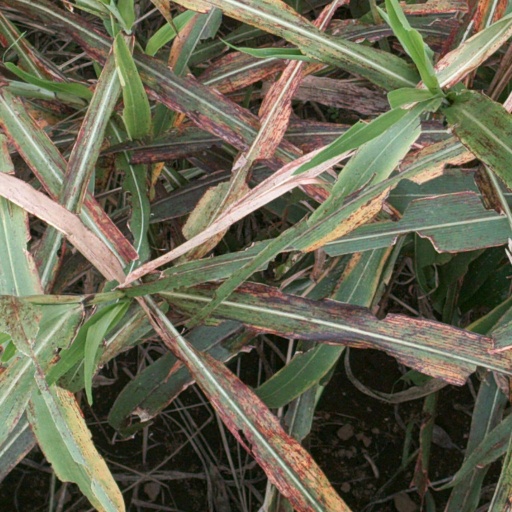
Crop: sorghum